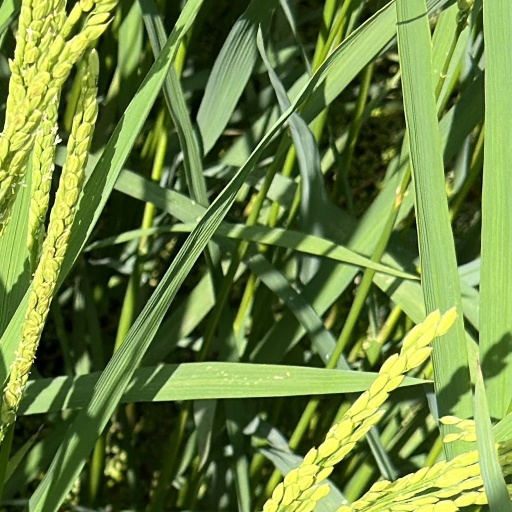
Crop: rice